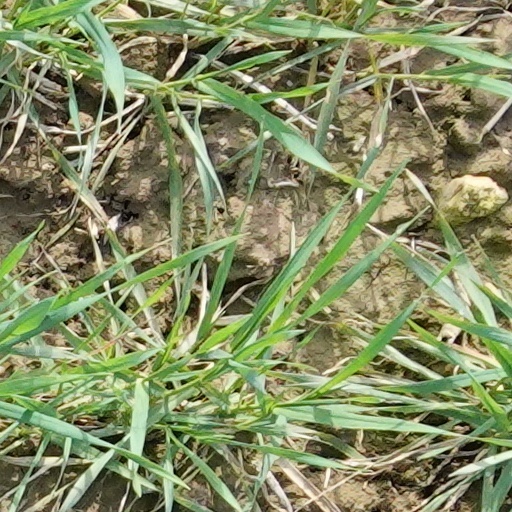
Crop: wheat